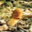
Label: mushroom